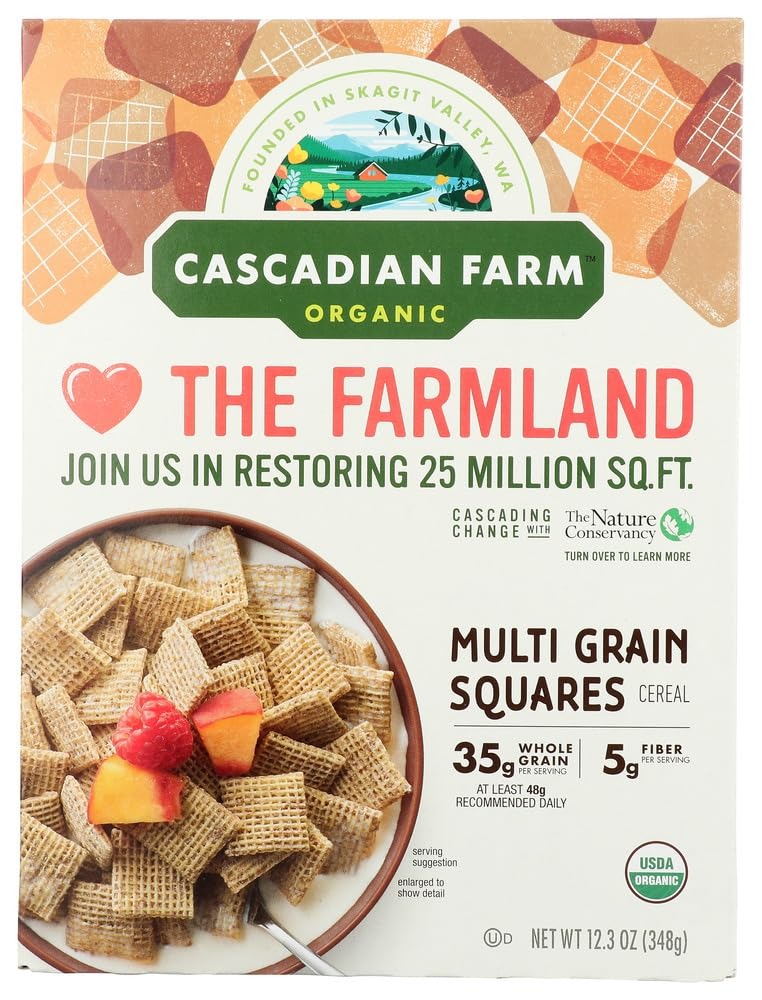
Item Name: Cascadian Farm Cereal 95% Organic Multi-Grain Squares 12.3 Oz (Pack Of 10 )
Value: 123.0
Unit: Fl Oz

Price: 64.895